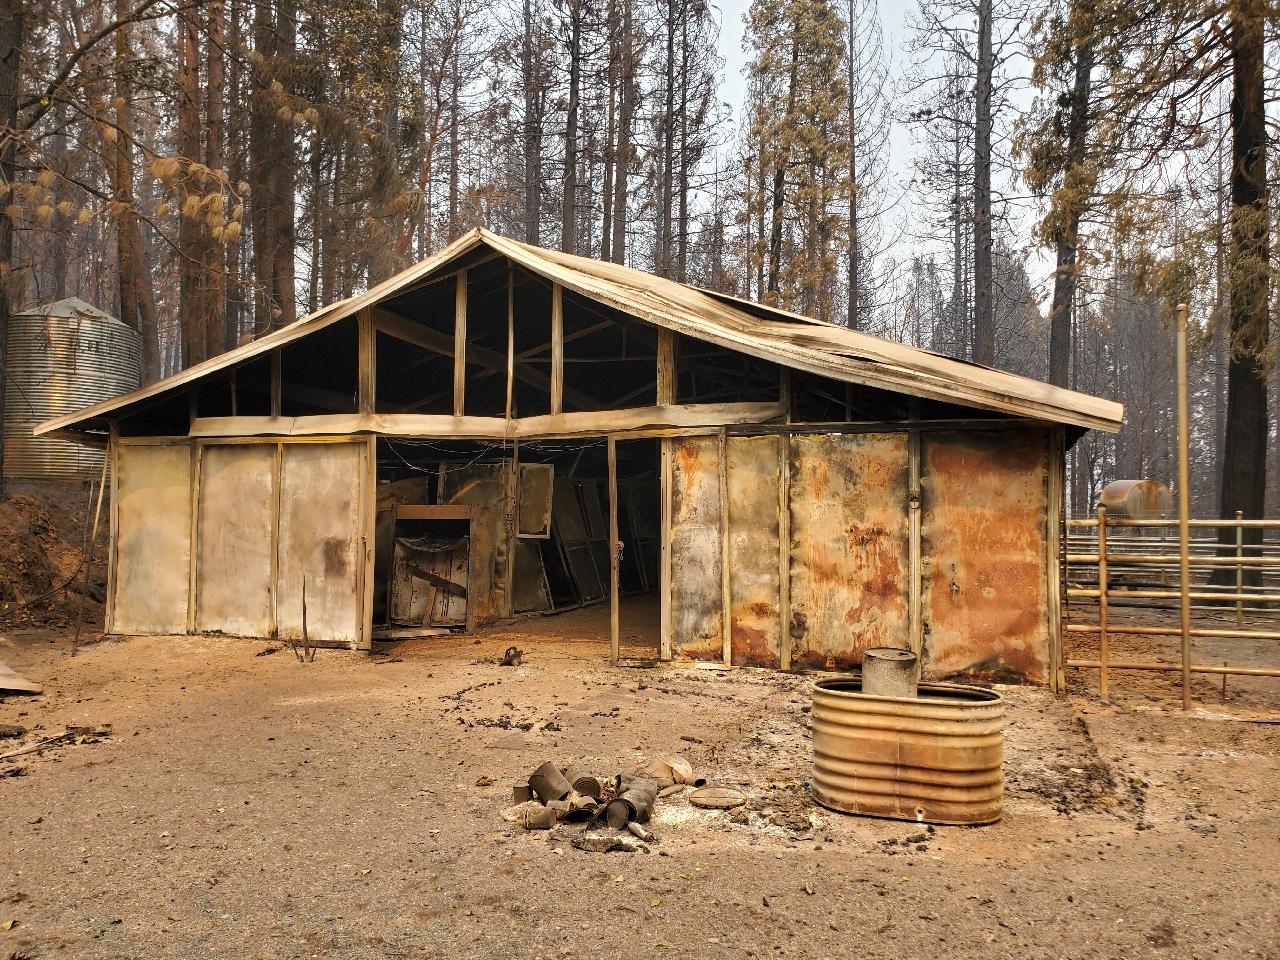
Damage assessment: destroyed